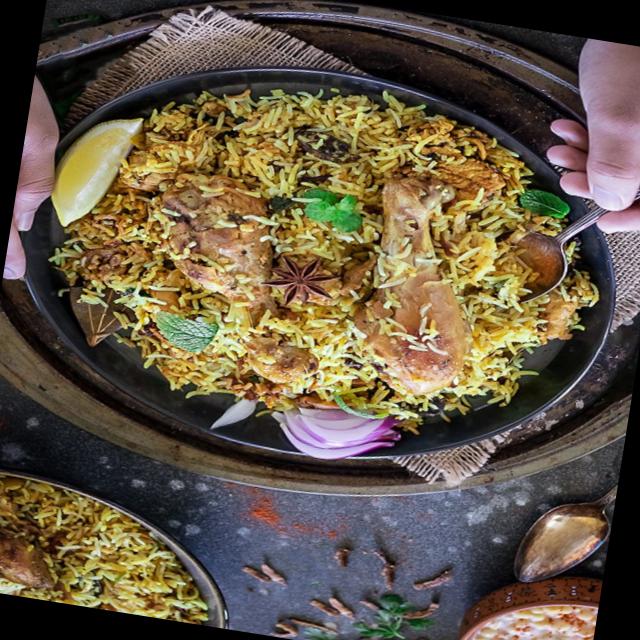
Dish: biryani